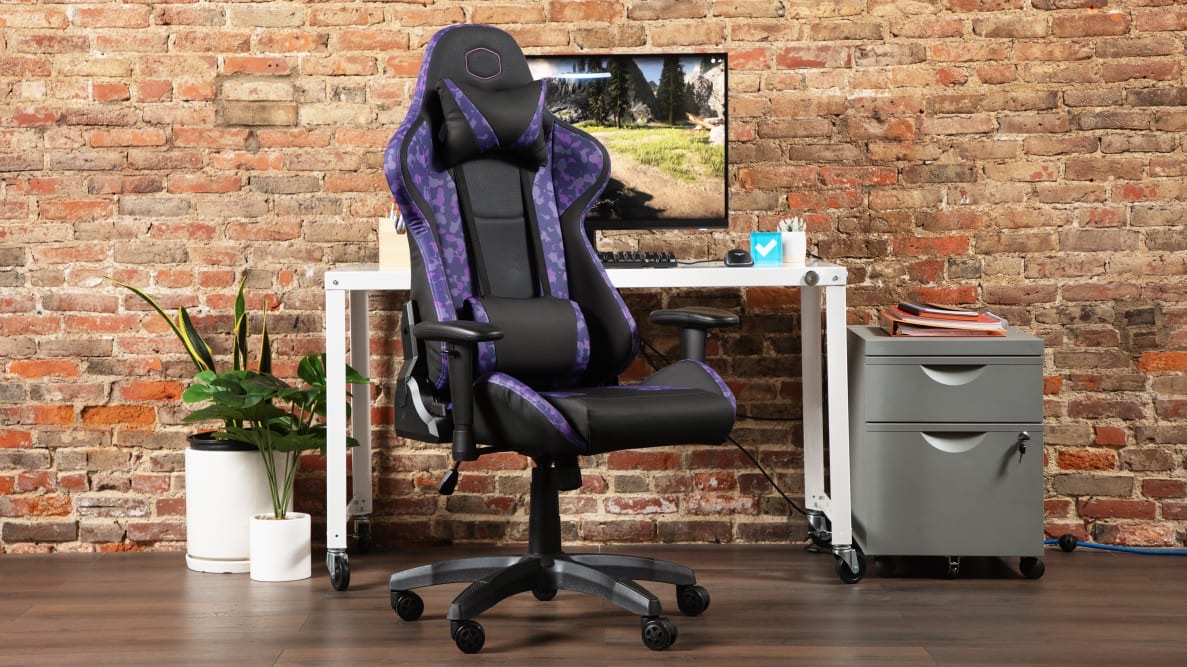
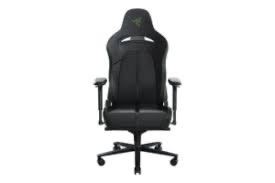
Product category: items_chair
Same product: no